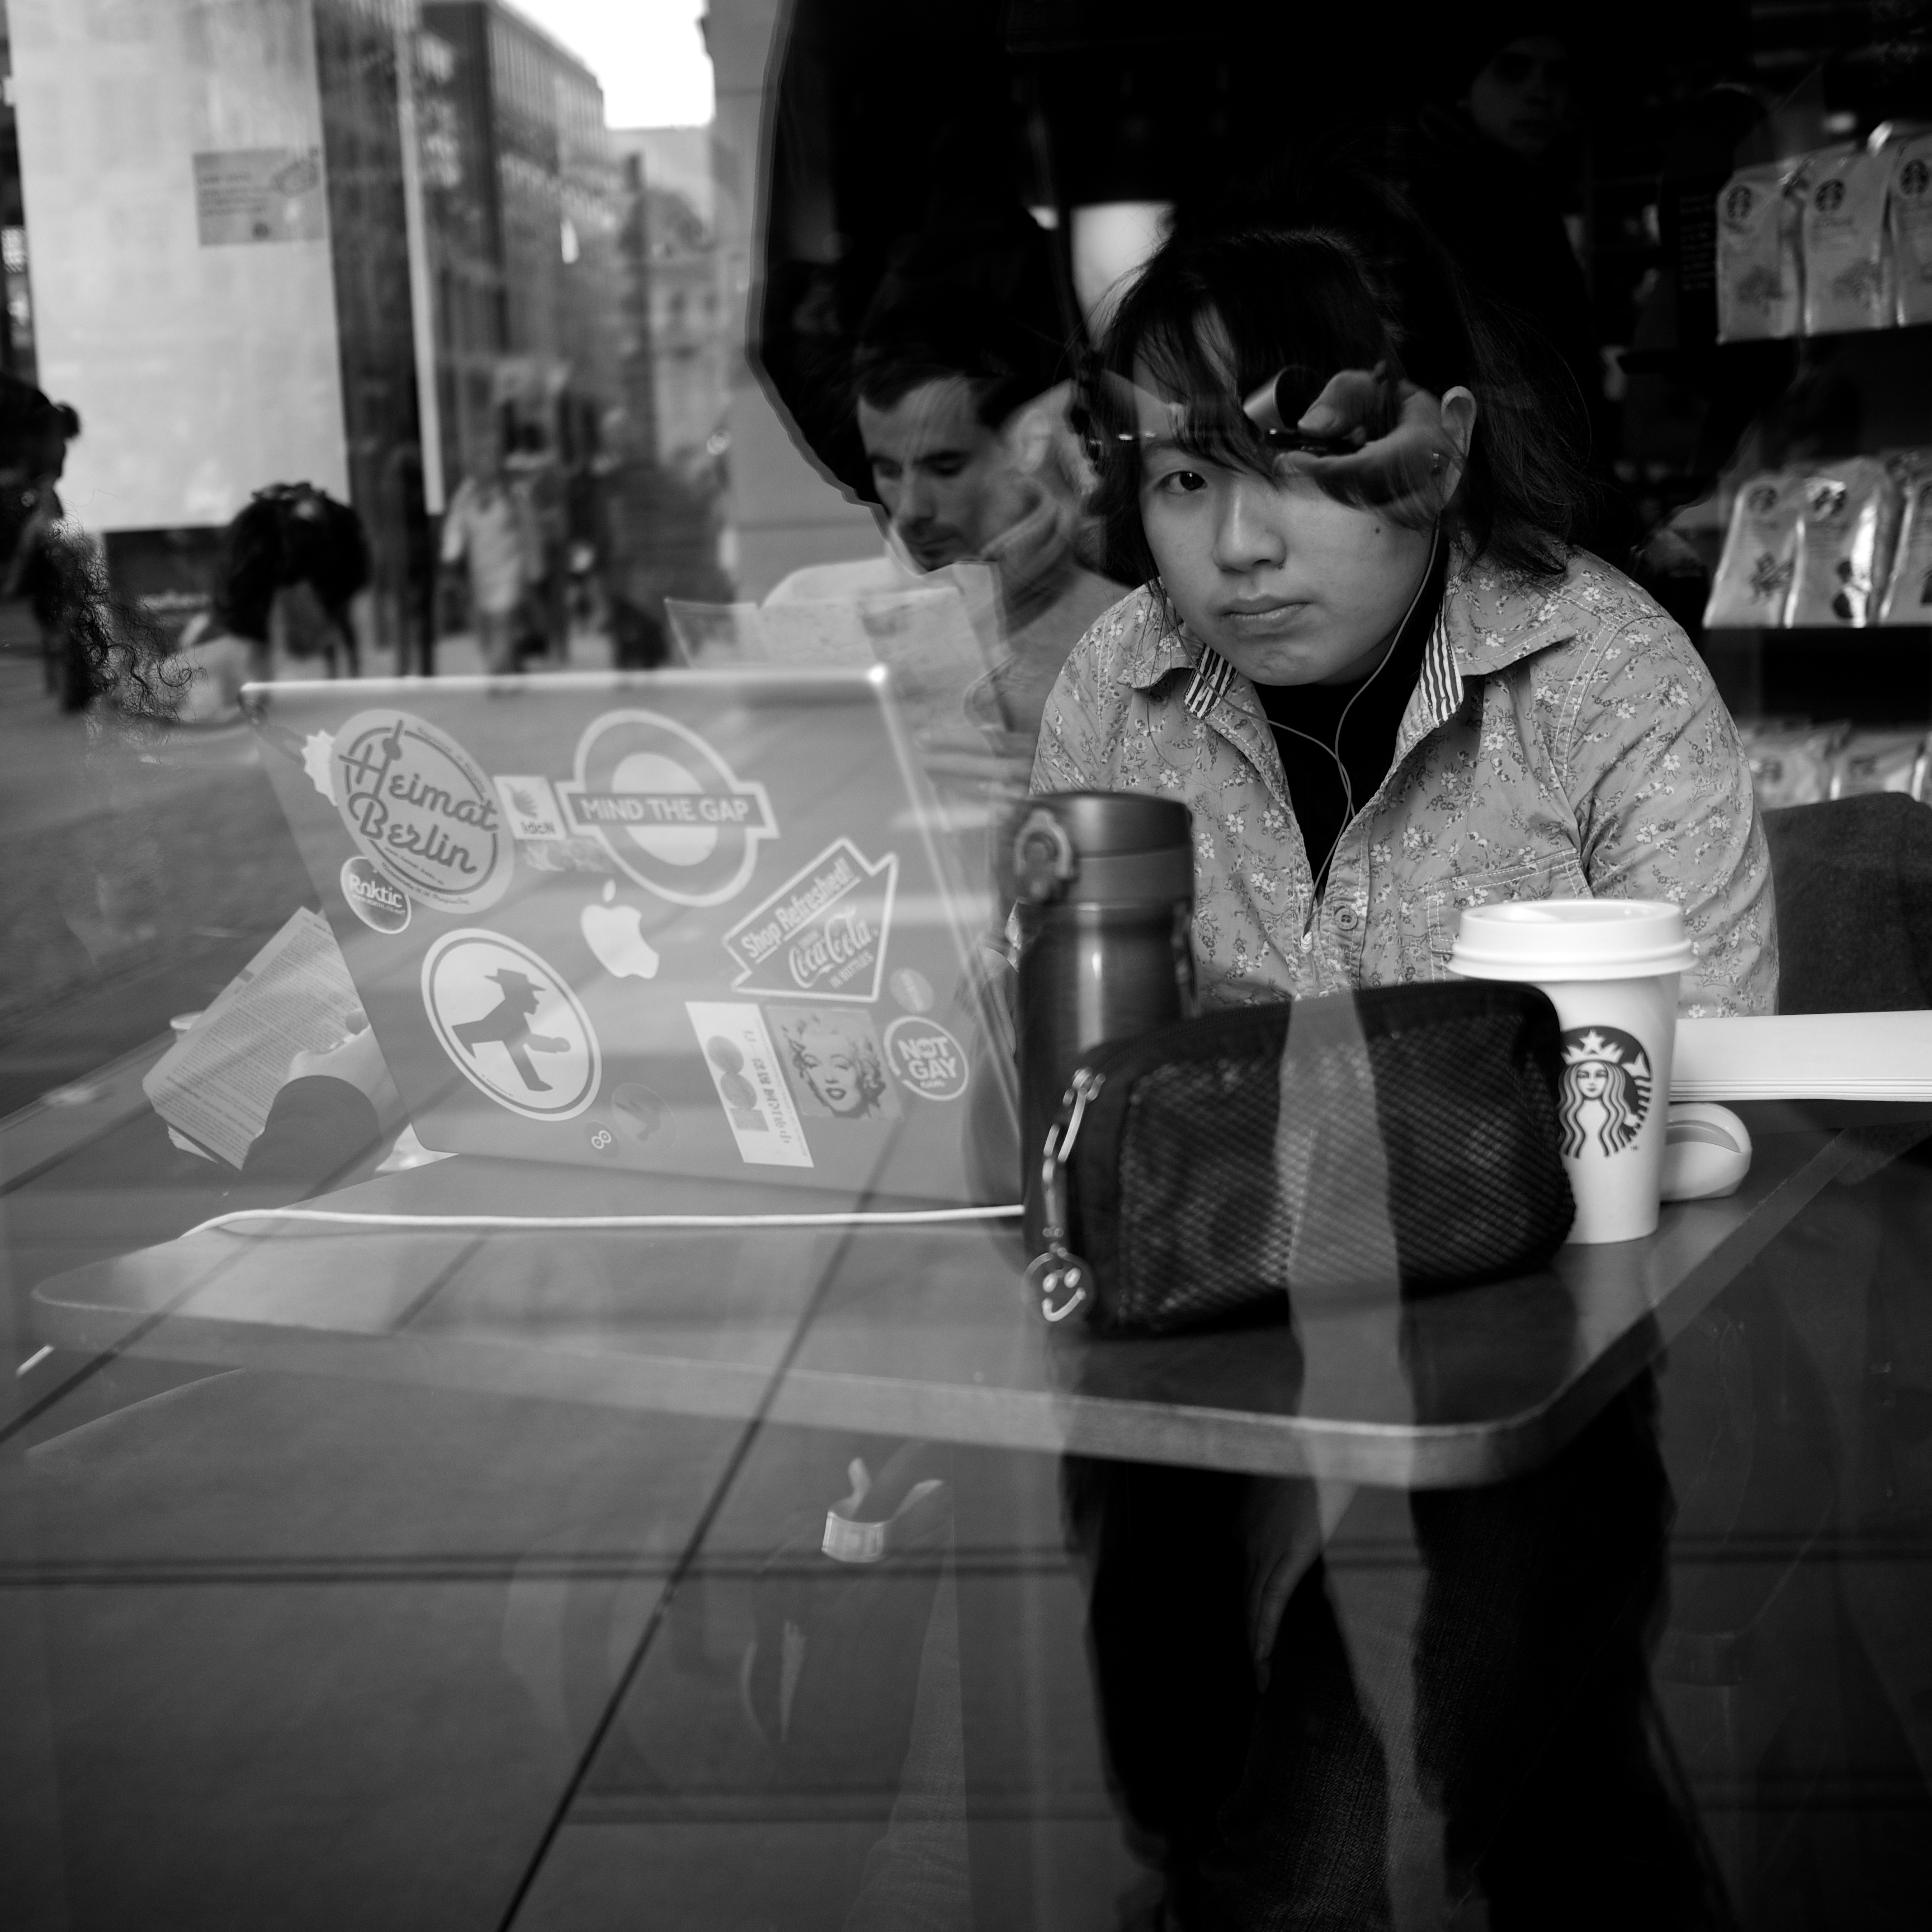
black and white, white, street, photography, ebook, training, black, monochrome, streetphotography, flickr, thomas, video, glasses, olympus, photograph, snapshot, omd, fuji, leica, monochrom, leuthard, hcb, thomasleuthard, monochrome photography, film noir